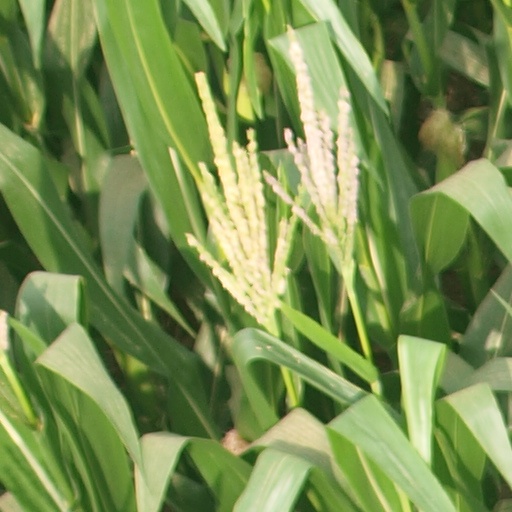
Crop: maize; corn